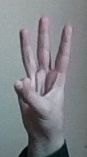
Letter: thaa